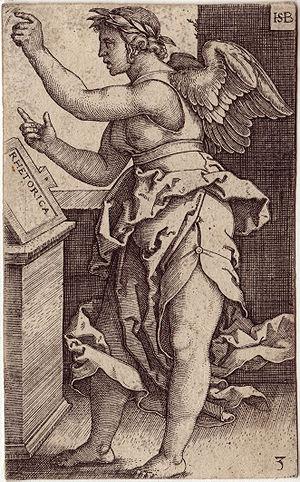
La rhétorique est à la fois la science et l'art de l'action du discours sur les esprits. Le mot provient du latin rhetorica, emprunté au grec ancien ῥητορικὴ τέχνη, qui se traduit par « technique, art oratoire ». Plus précisément, selon Ruth Amossy : « telle qu’elle a été élaborée par la culture de la Grèce antique, la rhétorique peut être considérée comme une théorie de la parole efficace liée à une pratique oratoire ».